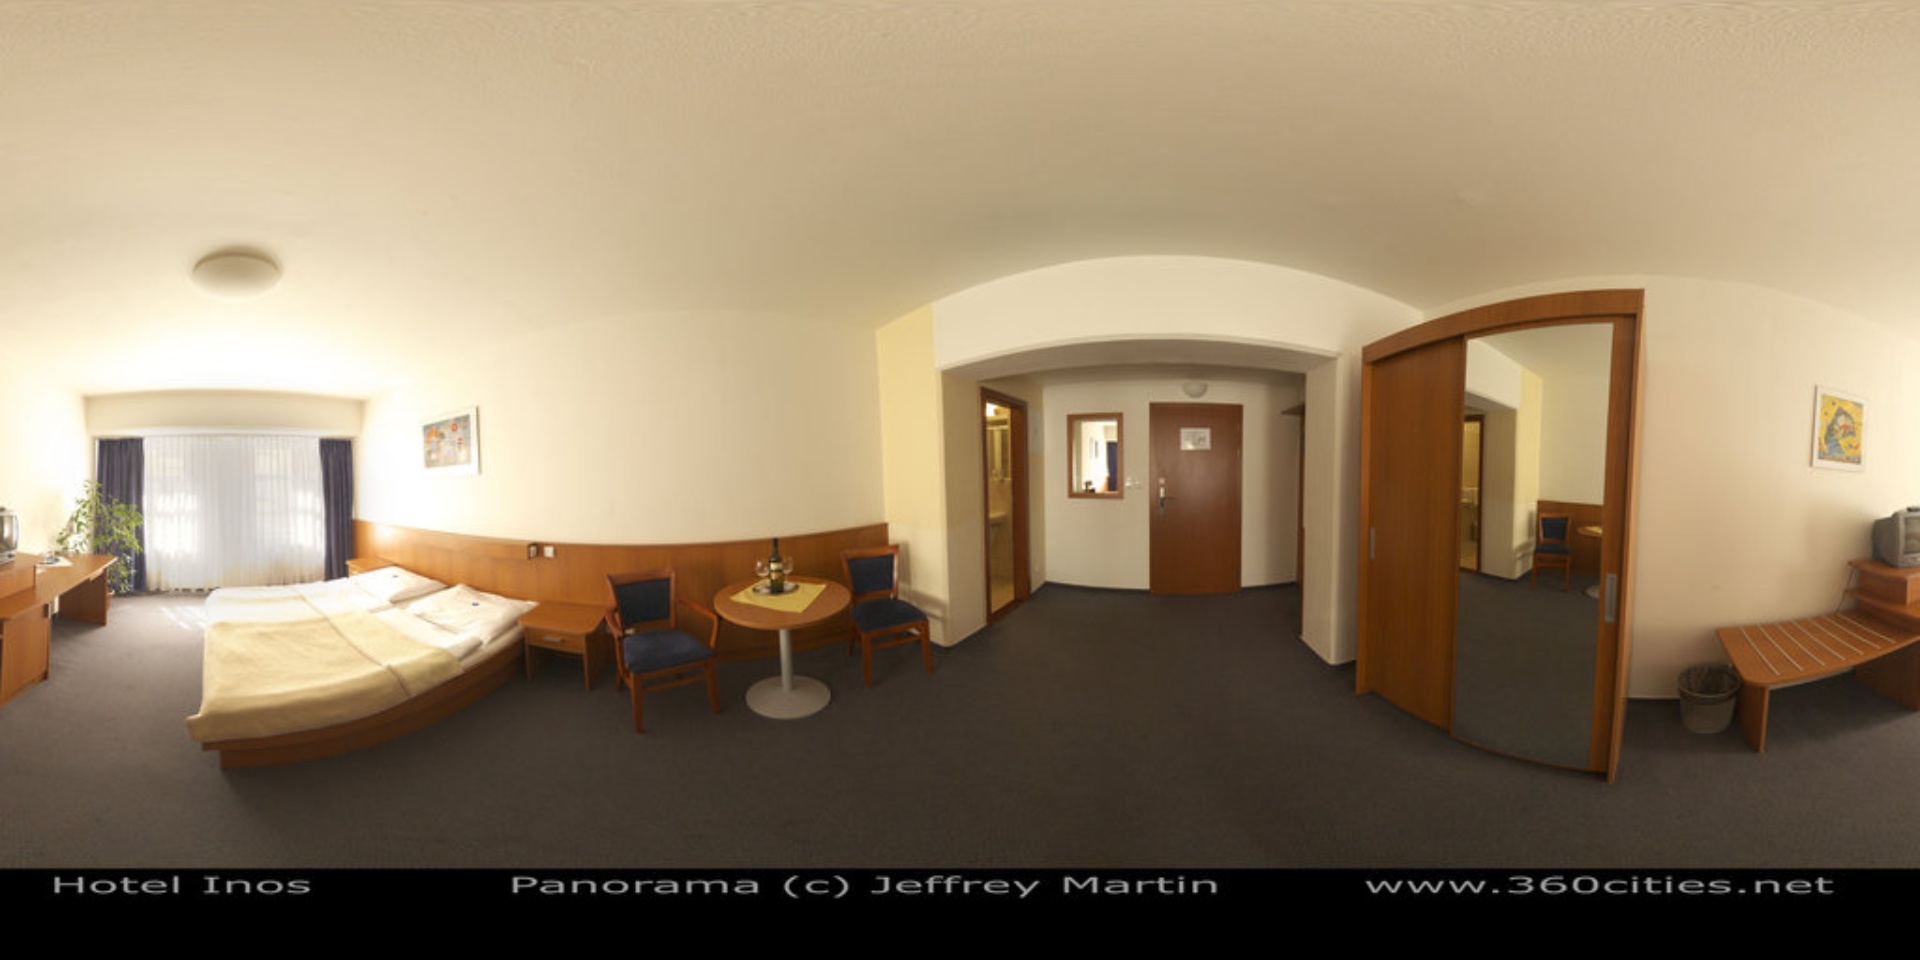
Referred object: the mirror next to the door

Referred object: the round ceiling light